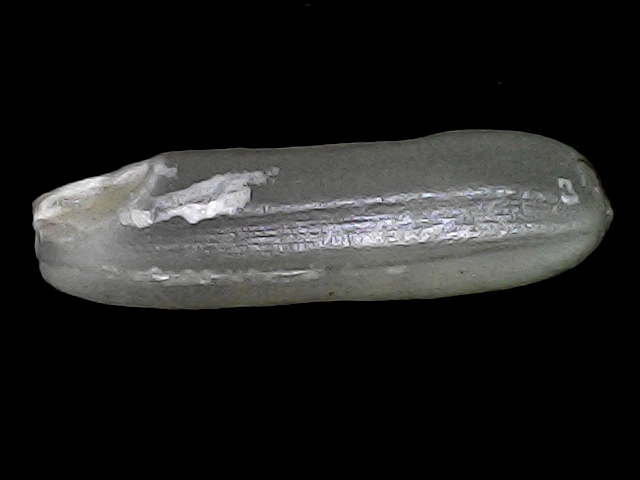
Rice variety: BRRI102